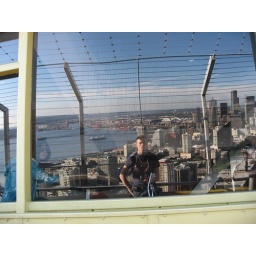
Taken in the shiny glasses of the Spaceneedle